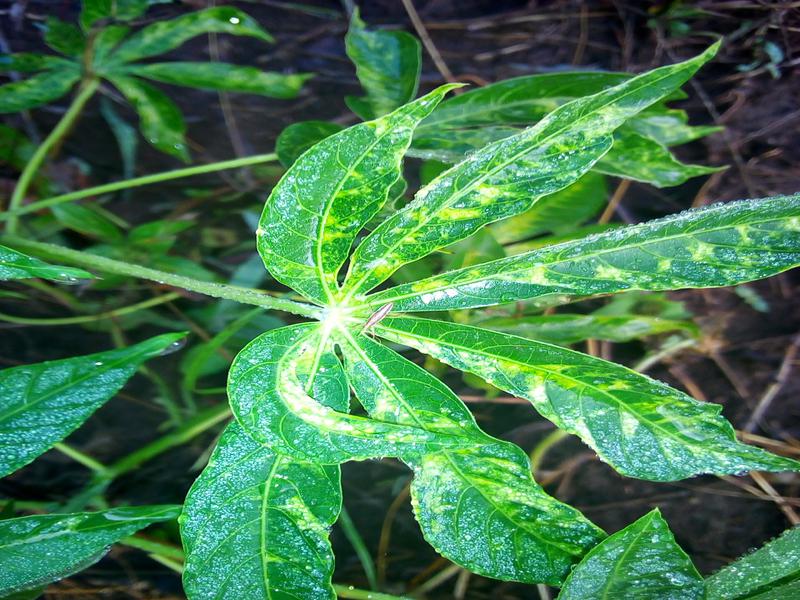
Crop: cassava
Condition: mosaic_disease